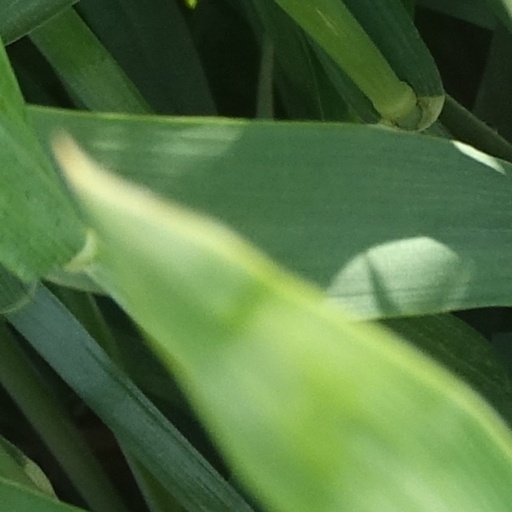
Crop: wheat